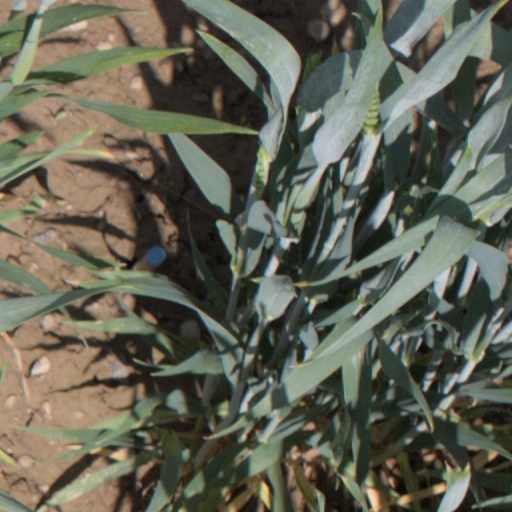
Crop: wheat